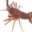
Label: lobster